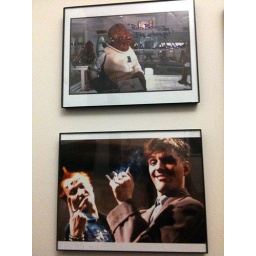
(Photo by Bonnie Burton)On my office wall at Lucasfilm.